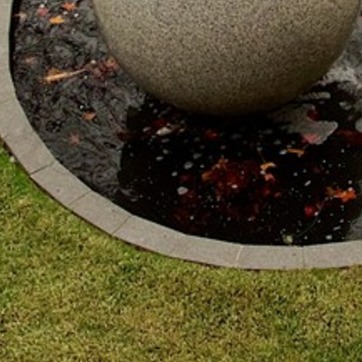
Material: water